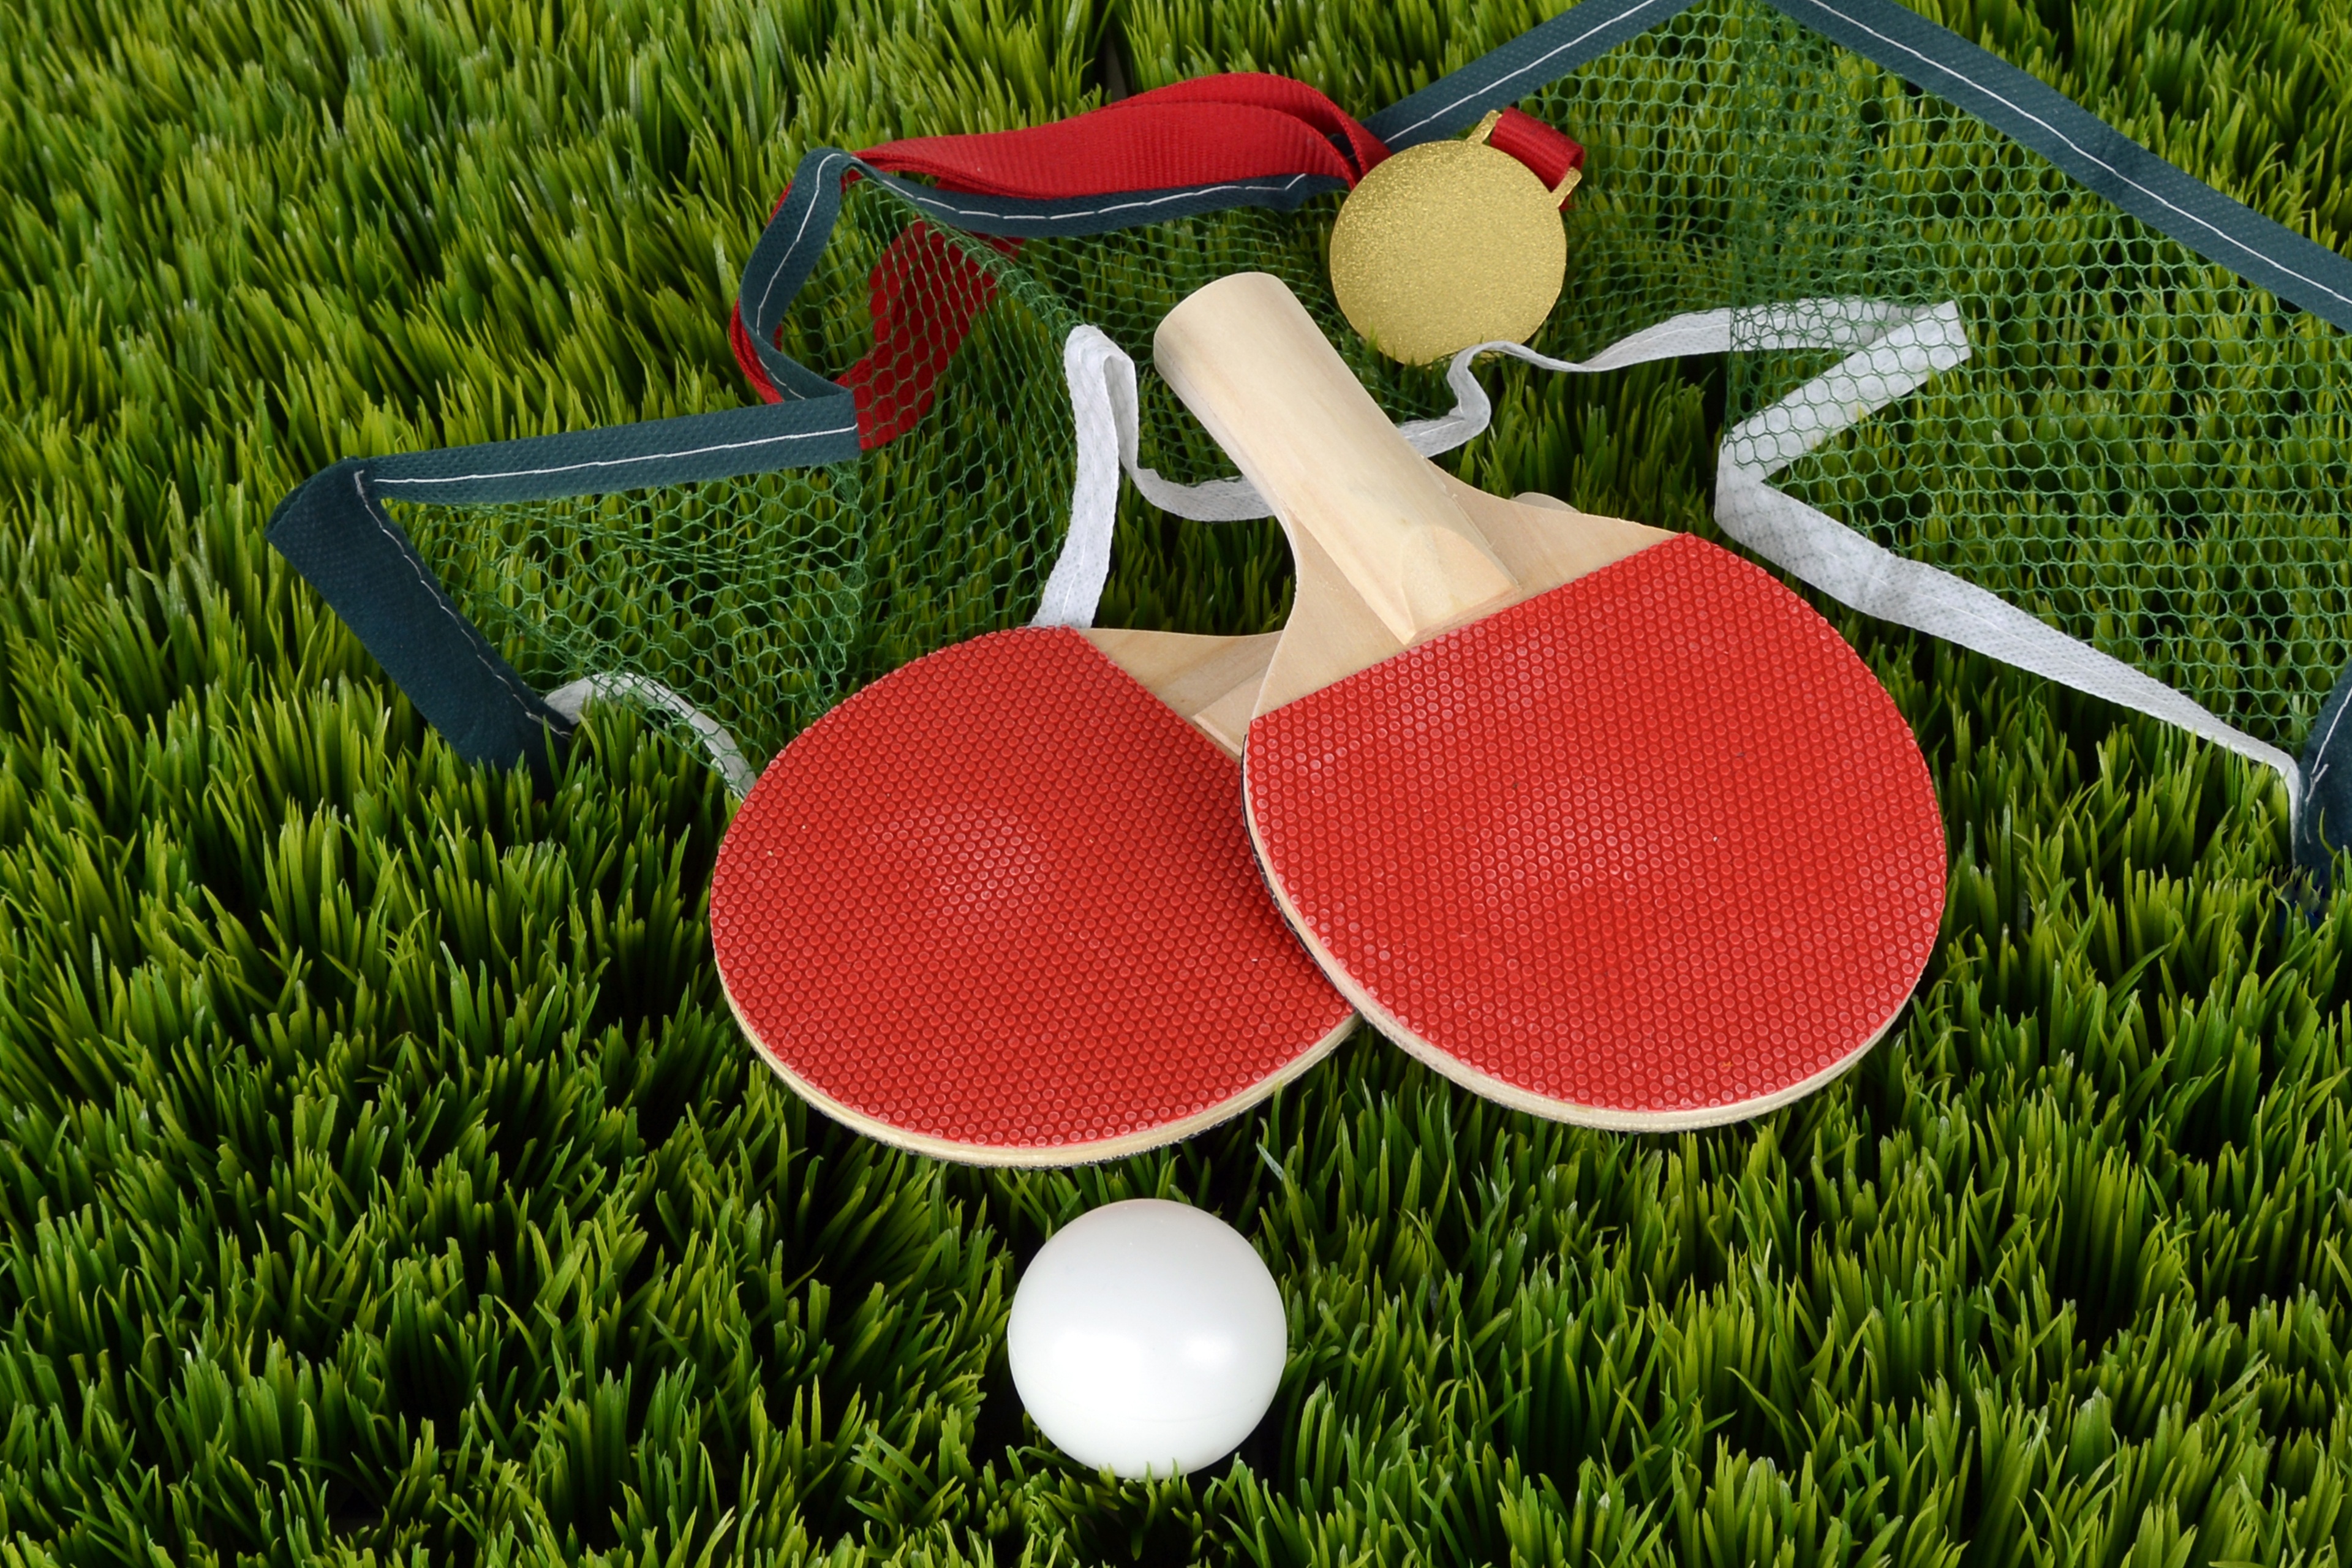
grass, plant, wood, white, sport, lawn, meadow, play, leaf, flower, green, paddle, red, competition, gold, illustration, ball, medal, bat, network, table tennis, ping pong, game device, table tennis bat